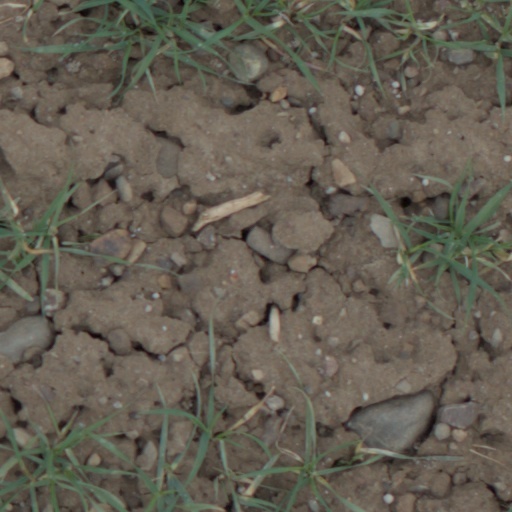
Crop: wheat